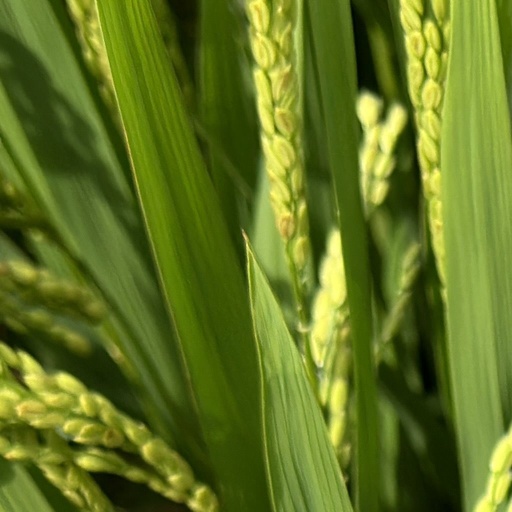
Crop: rice